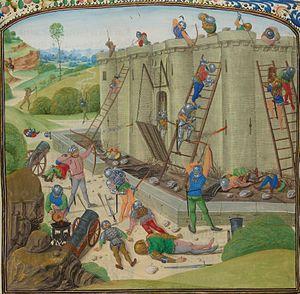
Les plus anciennes représentations connues du château illustrent le siège de Brest par le duc de Lancastre en 1386. Chroniques de Jean Froissart. manuscrit du XVe siècle. La scène n'est pas réaliste, ni dans les phases du combat, ni dans le matériel employé (des bombardes sur roue). La mer ne figure même pas dans le paysage. Cette minialure symbolise néanmoins l'importance stratégique de la place de Brest à la fin du Moyen Age ainsi que l'âpreté des luttes pour son contrôle.
Une canonnière est un emplacement défensif, sur des fortifications, où l'on place les premières armes à feu qui remplacent progressivement au XVᵉ et XVIᵉ siècles les arcs et arbalètes utilisés dans les meurtrières. Comme pour l'archère, l'arbalétrière et l'archère-canonnière, les castellologues ont remis en cause l'utilité défensive de la canonnière, les armes à feu, portables ou non, étant peu efficaces et peu nombreuses dans les arsenaux à cette époque. Les canonnières n'avaient vraisemblablement pour but que de couvrir les travaux d'approche des ennemis et de symboliser la puissance militaire du château ou de la place forte.
Cette page concerne l'année 1386 du calendrier julien.
Le château de Brest est un château fort classé monument historique depuis le 21 mars 1923 situé dans le département du Finistère en France. Du Castellum romain du IIIᵉ siècle à la citadelle de Vauban jusqu'à aujourd'hui, il a traversé dix-sept siècles d’histoire et a conservé pendant tout ce temps sa vocation originelle de forteresse militaire. Il demeure aujourd'hui un site stratégique de première importance.